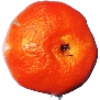
Label: clementine